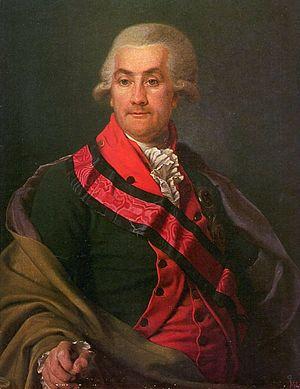
Dmitro Grigorovych Levytskyi était un portraitiste ukrainien.
La famille von Igelström, ou von Igelstroem, est une famille de la noblesse balte d'origine suédoise qui s'est illustrée au service de l'Empire russe.